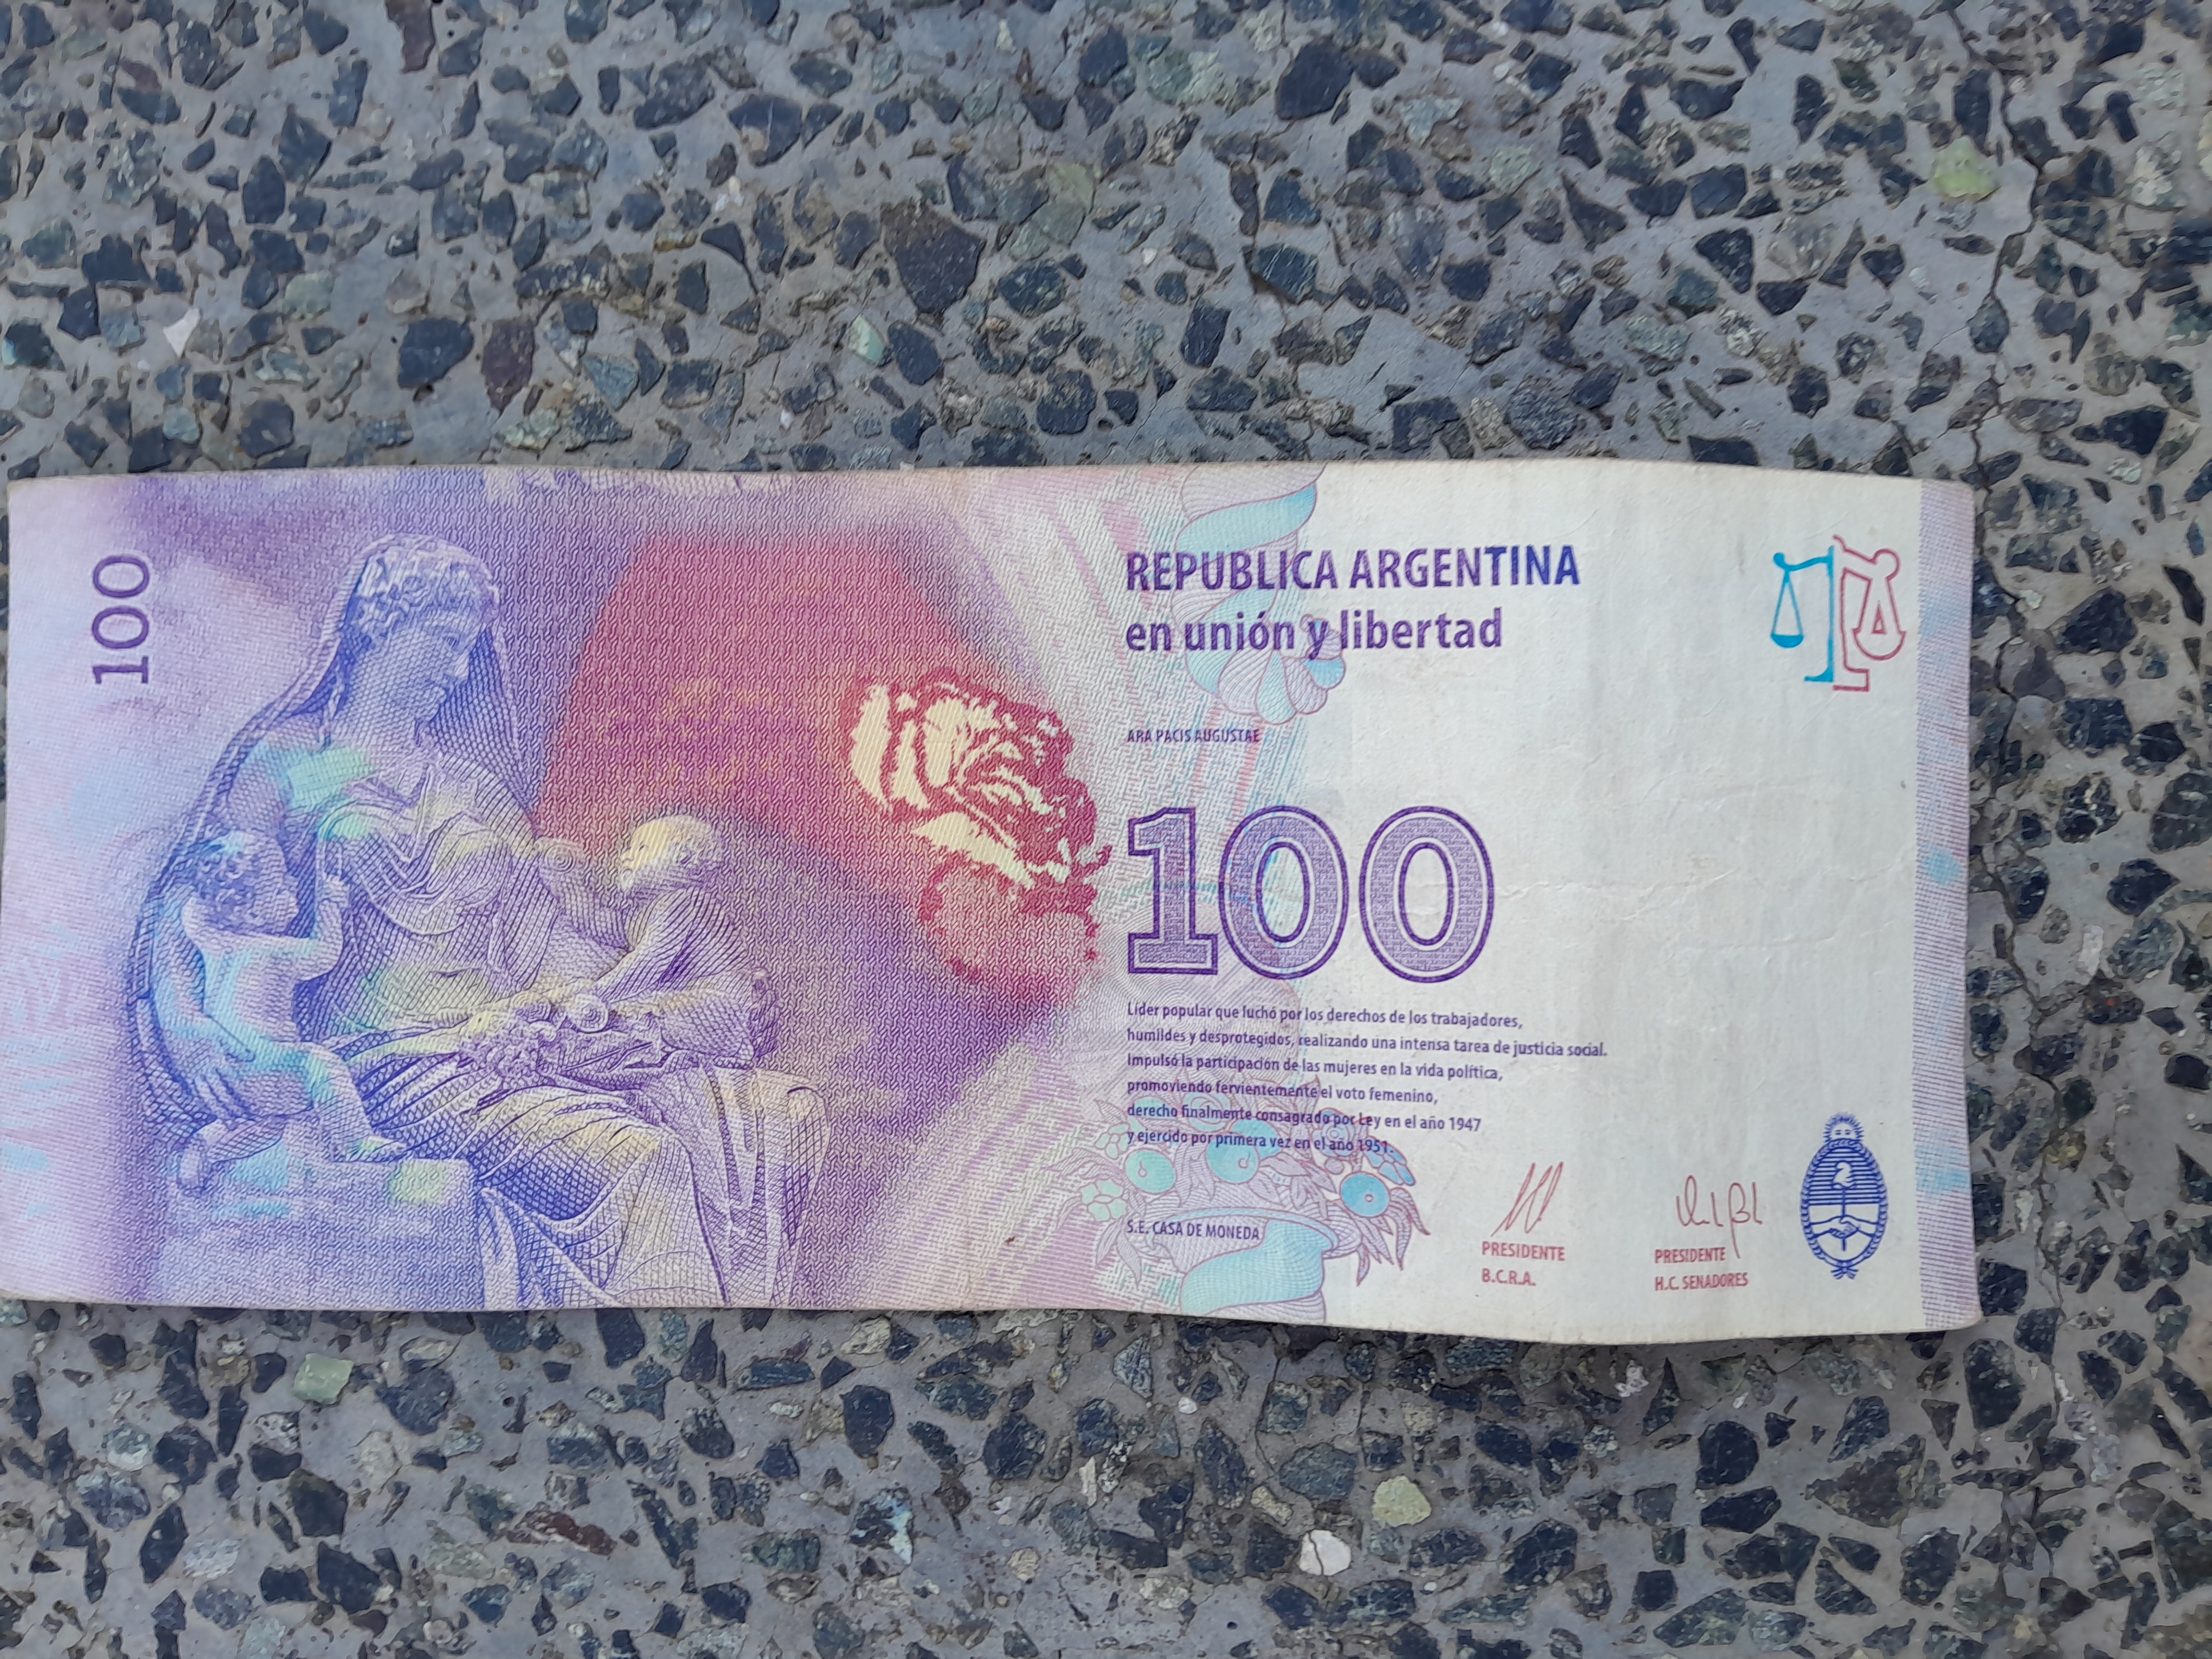
Denominación: 100